Cathedral Parish School

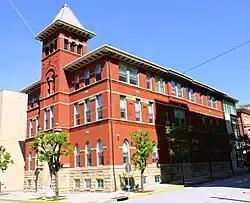
Cathedral Parish School in 2023

Cathedral Parish School, also known as Wheeling Catholic Elementary and Diocese of Wheeling-Charleston Chancery, was a historic elementary school building located at Wheeling, Ohio County, West Virginia. It was built in 1896–1897, to service the St. Joseph Cathedral parish. A gymnasium addition was built in 1939. It is a three-story brick building, with an elevated first floor. It sits on a sandstone base. It features a center square tower with a pyramidal roof and Late Gothic Revival details.